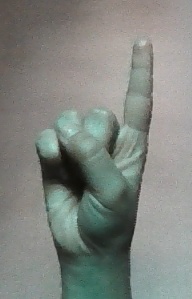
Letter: bb